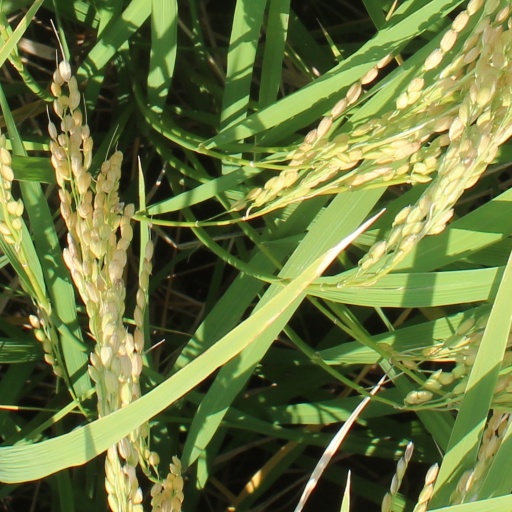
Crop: rice